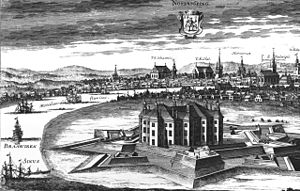
Norrköping
Norrköping var i 1600-talet den største by i Östergötland og Sveriges tredjestørste. Erik Dahlberg har i sit pragtværk Suecia Antiqua et hodierna vist byen, som den så ud før russernes angreb i 1719 med slottet Johannisborg og byen med 3 kirker i baggrunden
Norrköping er en by og kommune i Östergötlands län, Sverige. Byen har cirka 90.000 indbyggere. Byen ligger ved Motala ströms udløb i Bråviken, en vig ved Østersøen. Ved Norrköping forenes Europavejene 4 og 22, og Södra stambanan sydfra deler sig der i to grene nordover.